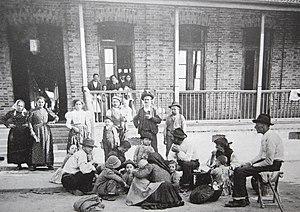
Guilherme Gaensly, né Wilhelm Gaensl en 1843 à Felben-Wellhausen et mort à São Paulo en 1928, est un photographe helvéto-brésilien qui travailla principalement le portrait et les paysages, documentant d'abord Bahia, puis la ville de São Paulo. Gaensly fut un des auteurs de cartes postales les plus actifs au Brésil entre 1895 et 1925.
São Paulo ou Sao Paulo est une ville du Sud du Brésil. Avec ses onze millions d'habitants en 2014, c'est la plus grande ville du Brésil et d'Amérique du Sud. C'est également la ville qui compte le plus de lusophones au monde. La région métropolitaine de São Paulo est l'une des plus peuplées du continent américain, avec celles de Mexico et New York, et la cinquième au monde. Capitale de l'État de São Paulo — le plus peuplé du pays — et principal centre financier, commercial et industriel de l'Amérique latine, elle est de fait la capitale économique du Brésil.